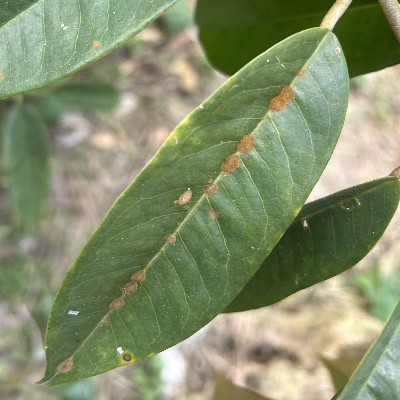
Label: Leaf_Algal